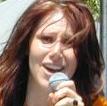
Age: 31